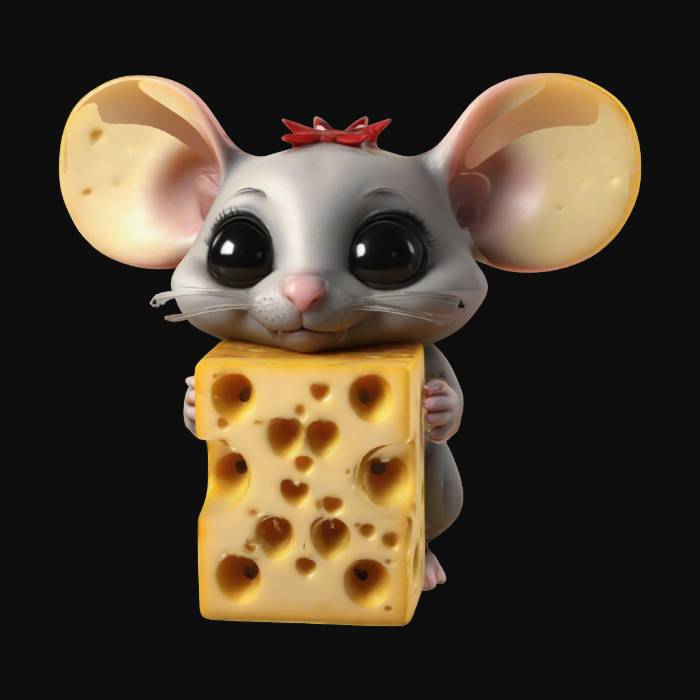
미적 점수 (1~10점): 8